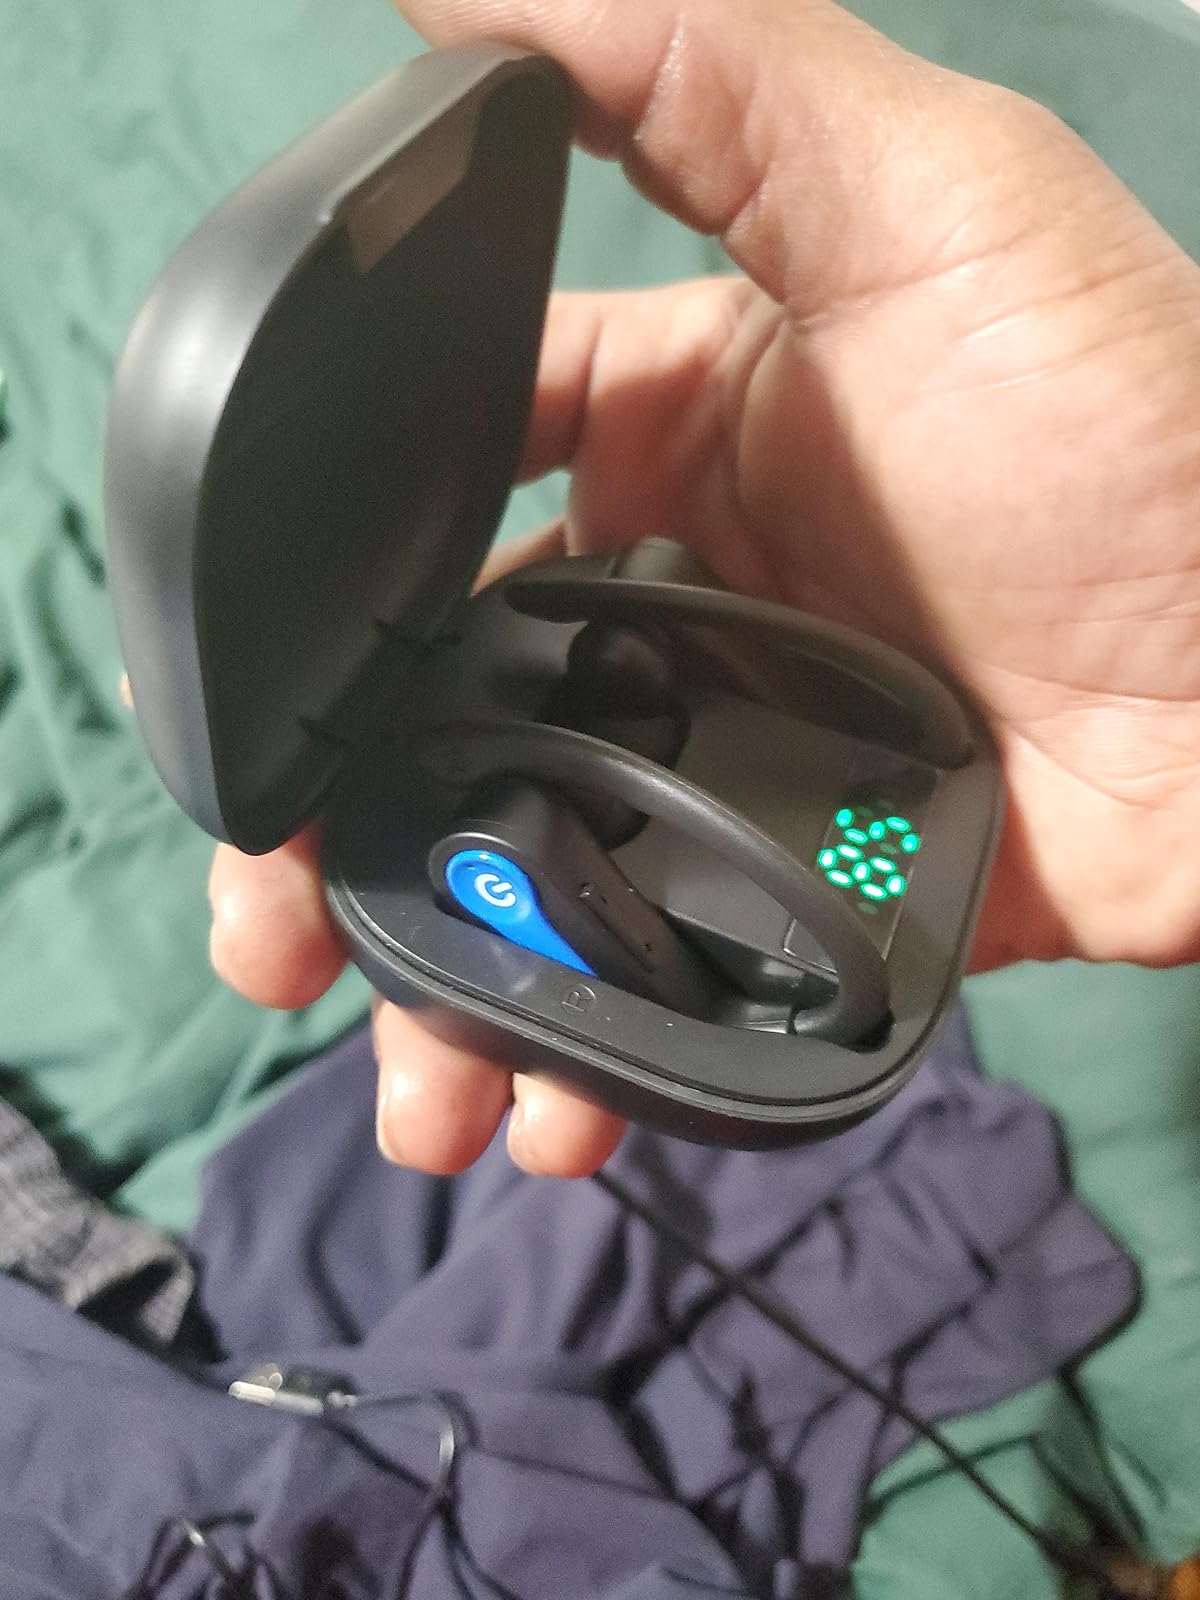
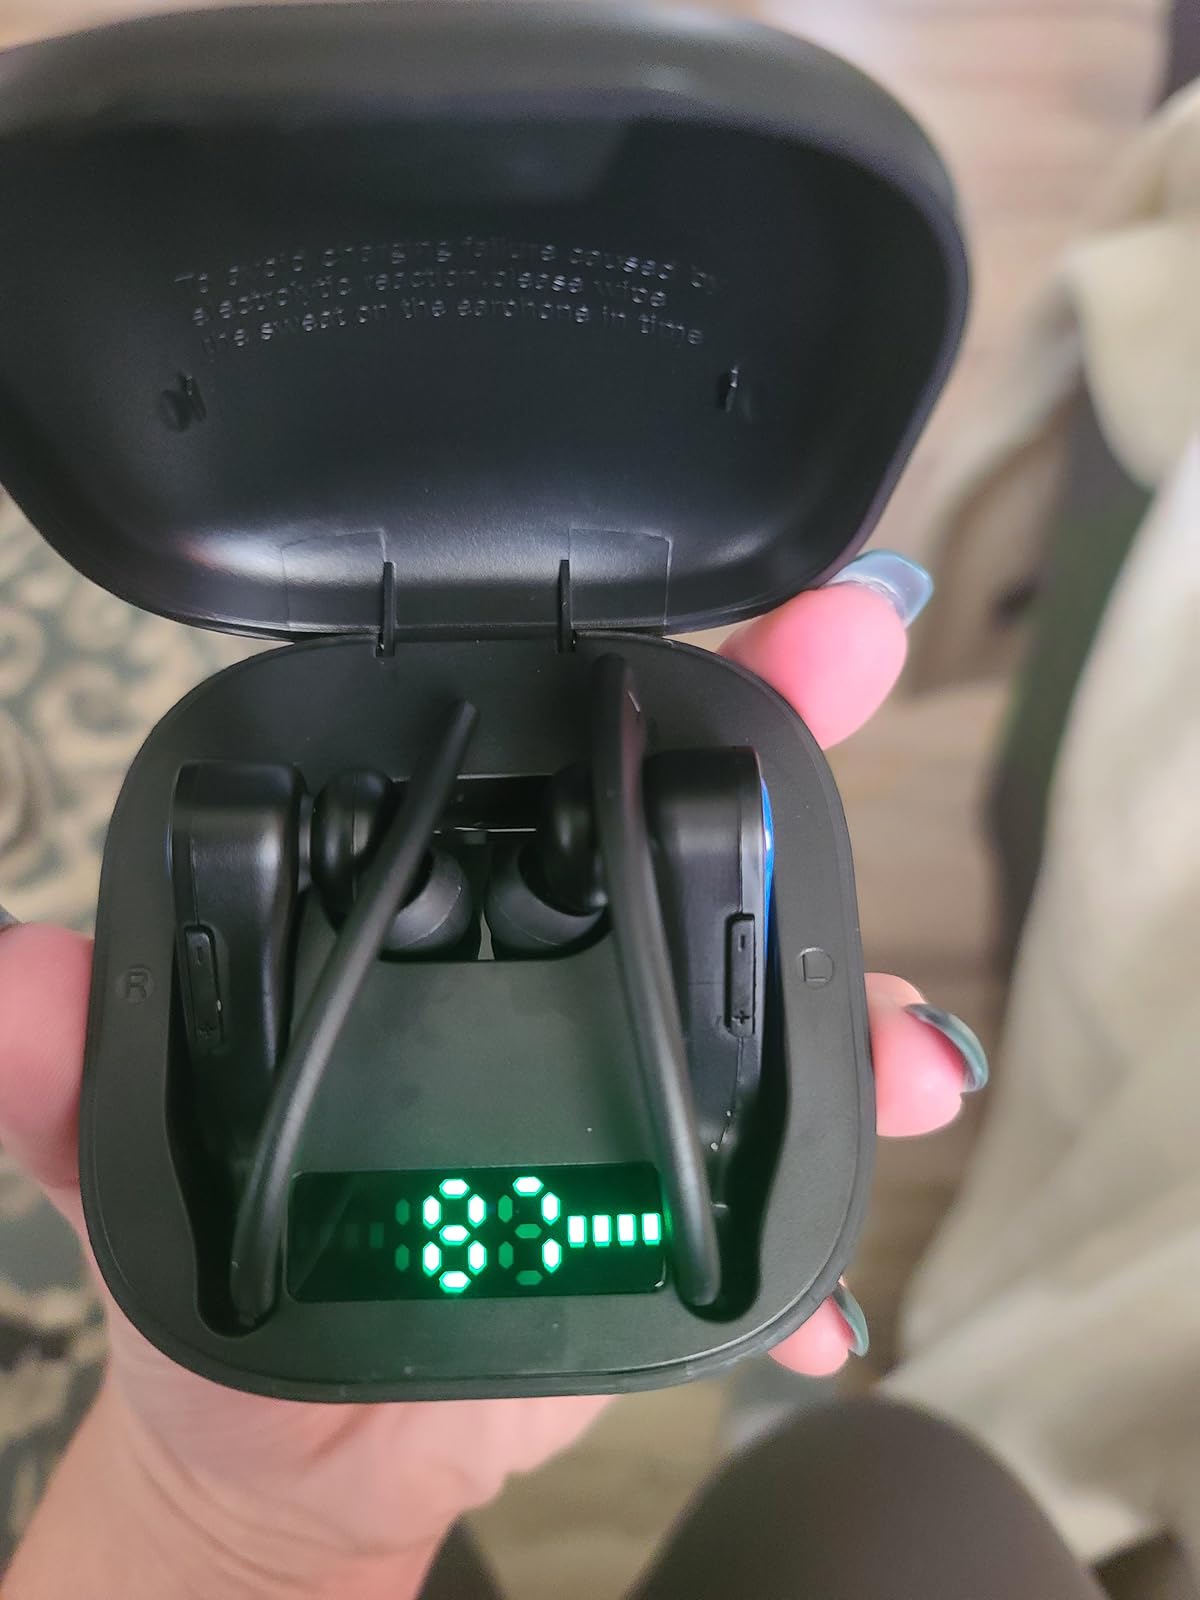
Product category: earbuds
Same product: yes